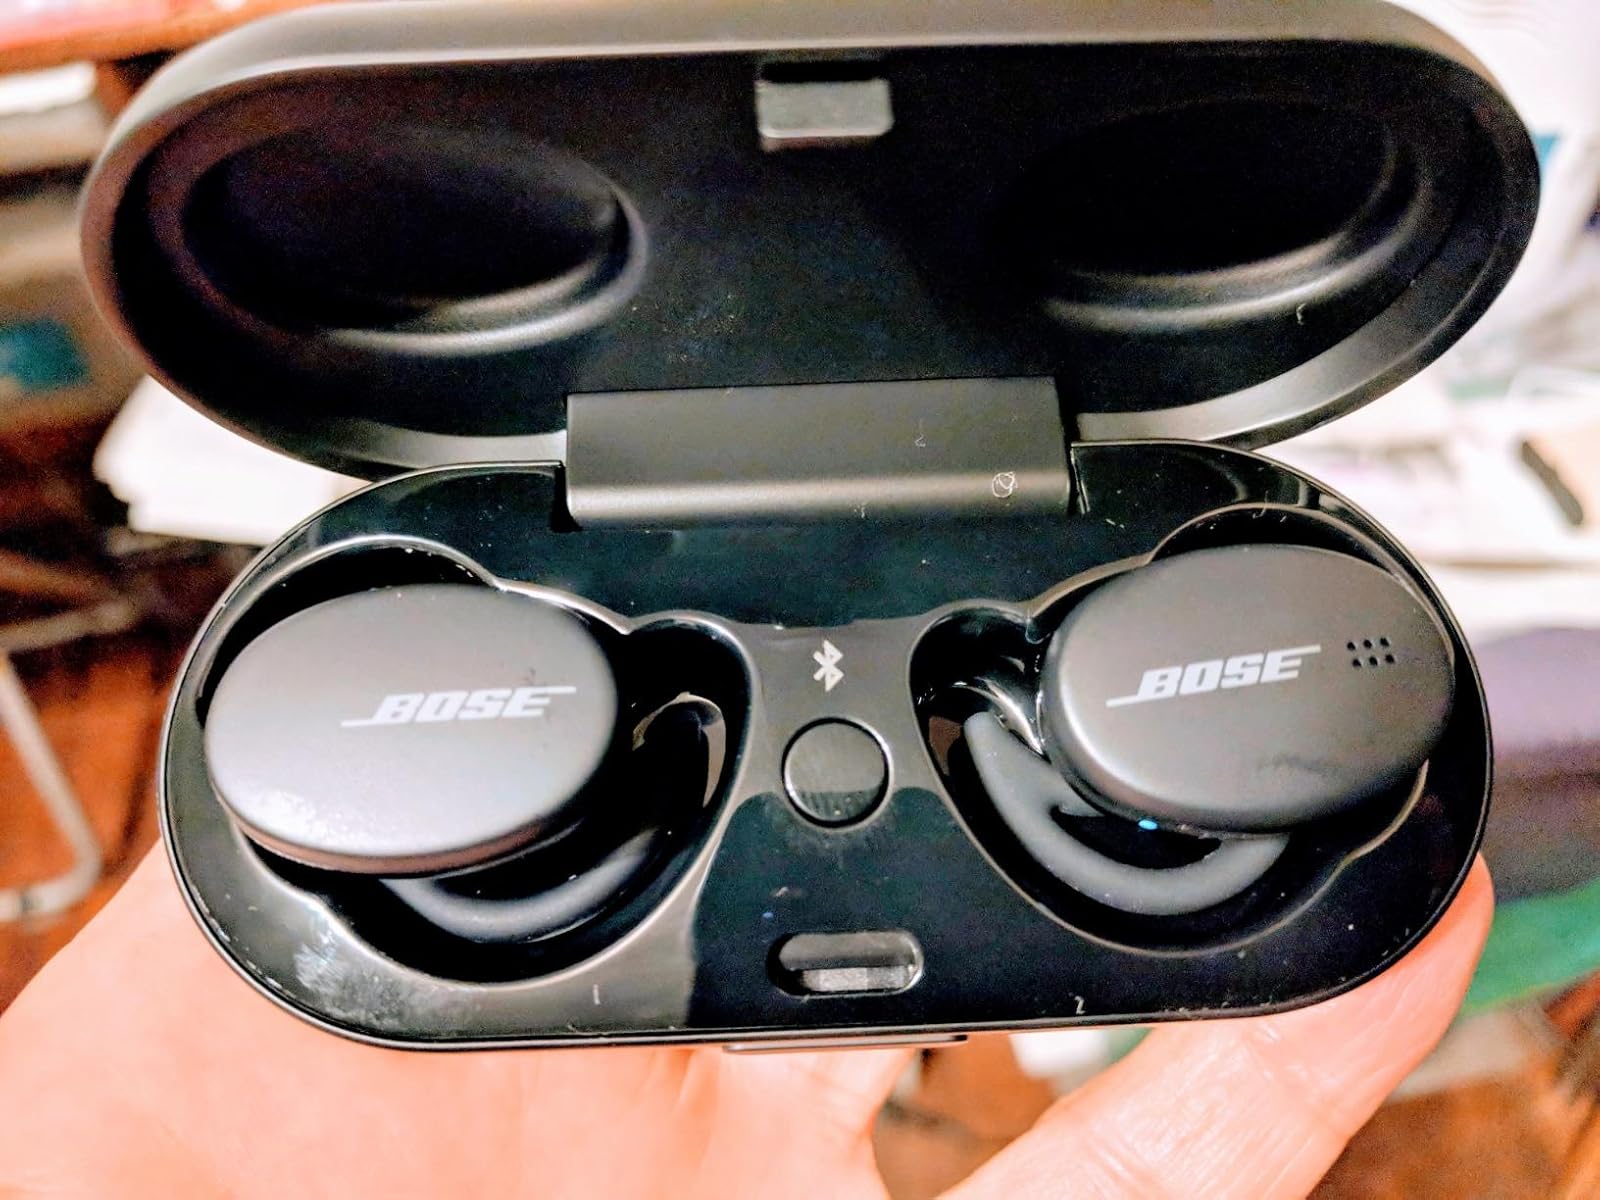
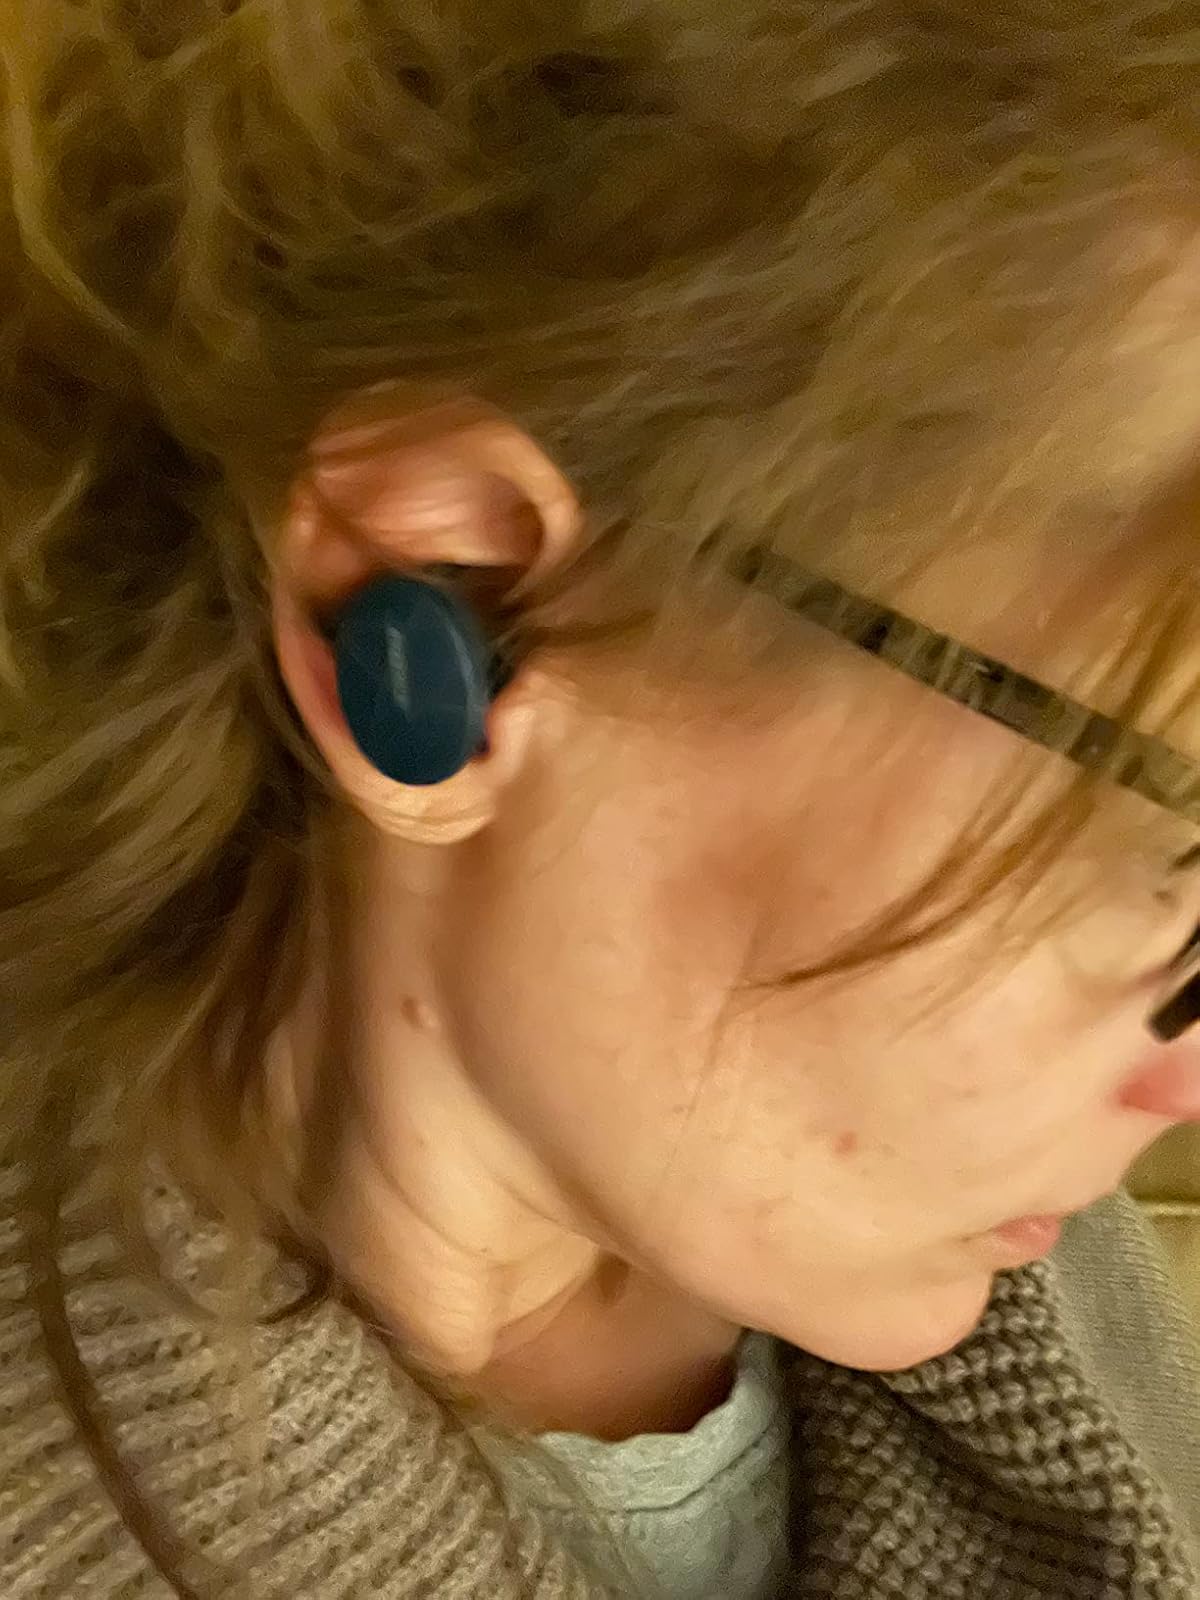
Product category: earbuds
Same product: no